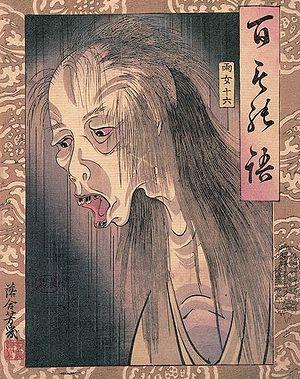
Utagawa Yoshiiku, aussi connu sous le nom Ochiai Yoshiiku, est un peintre japonais de l'école Utagawa. Fils d'une propriétaire d'une maison de thé, il devient élève auprès de Utagawa Kuniyoshi. Yoshiiku est un dessinateur de ukiyo-e et illustrateur de journaux. Il est cofondateur en 1874 du Tokyo Nichi Nichi Shinbun, un quotidien illustré.
Ameonna, ou Ame-onna, est un yōkai du folklore japonais. Il s'agit de l'esprit d'une femme apparaissant sous la pluie.
Ameonna, ou Ame-onna, est un yōkai du folklore japonais. Il s'agit de l'esprit d'une femme apparaissant sous la pluie.